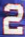
Number: 2